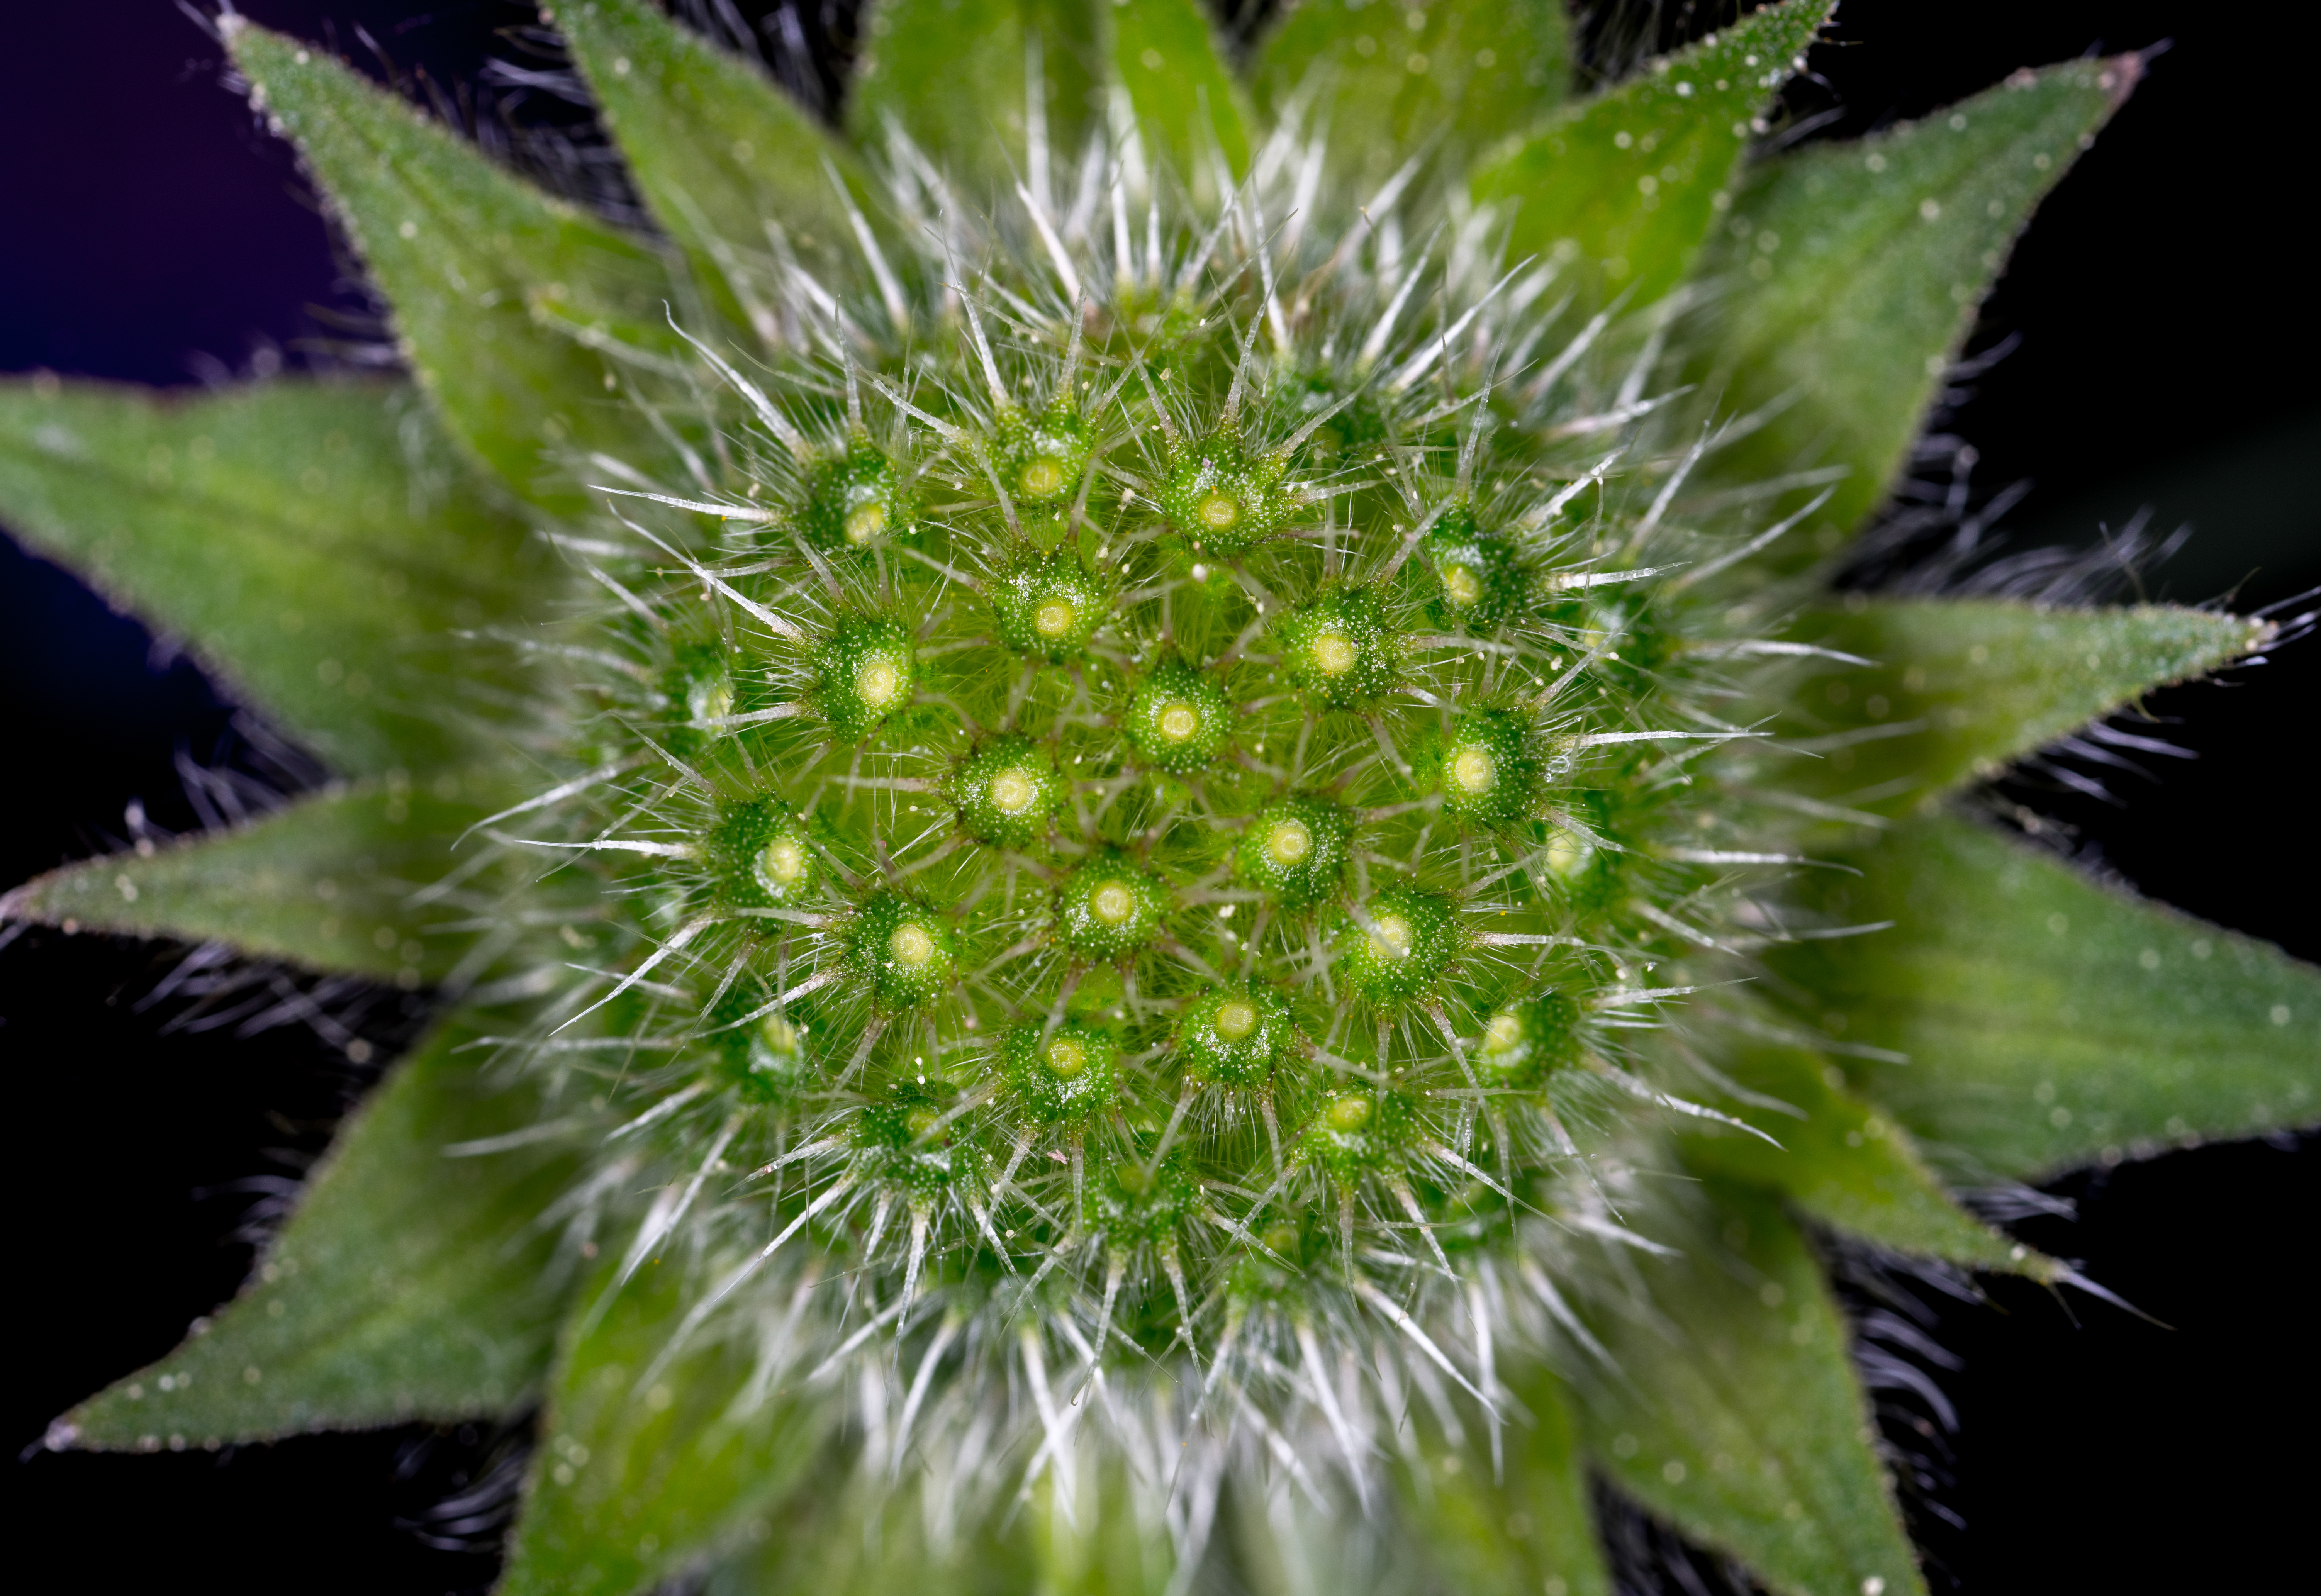
macro, flower, flower bud, flora, plant, organism, plant stem, herbaceous plant